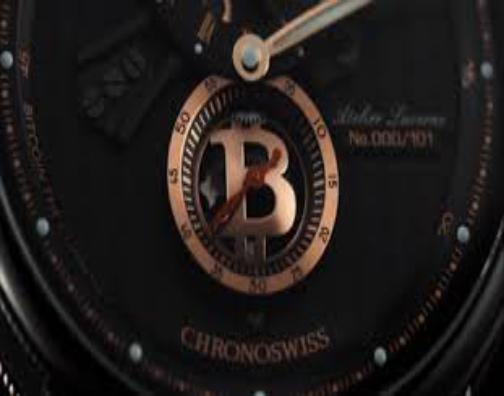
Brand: Chronoswiss-1
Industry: Electronic